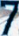
Number: 7